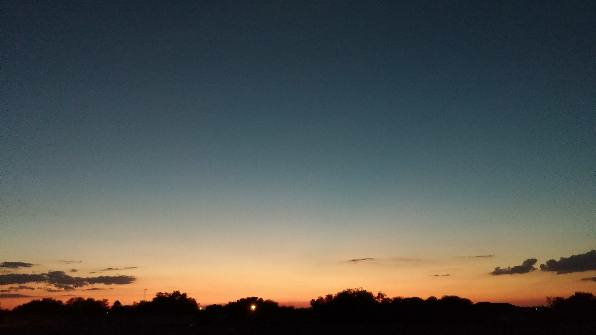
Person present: No